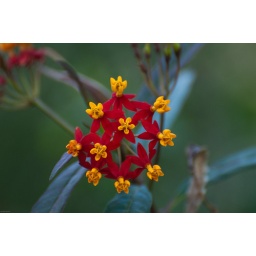
An interesting flower at the entrance to Green Cay. It is in a small pine wood near the entrance to the boardwalk.